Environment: real
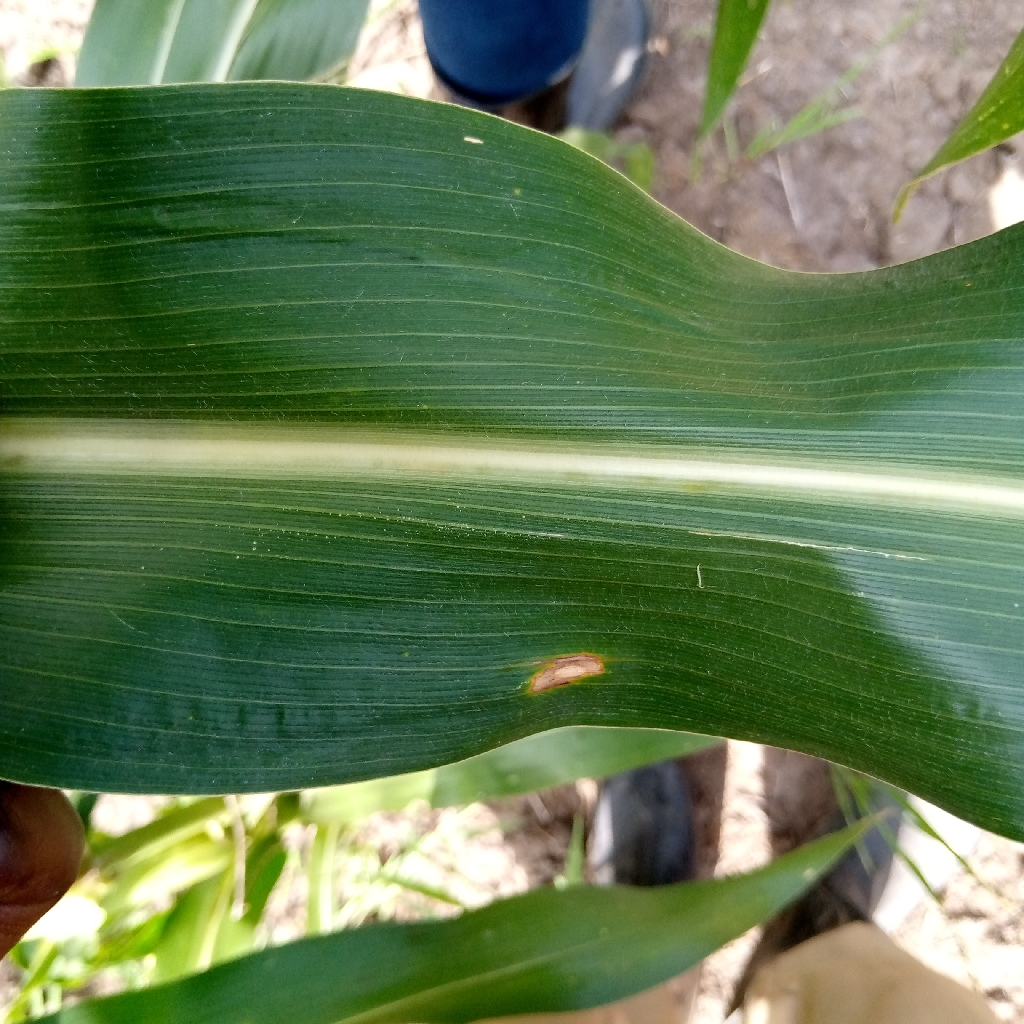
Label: northern_corn_leaf_blight